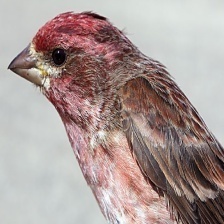
Species: PURPLE FINCH
Scientific name: HAEMORHOUS PURPUREUS
ImageNet parent category: house_finch